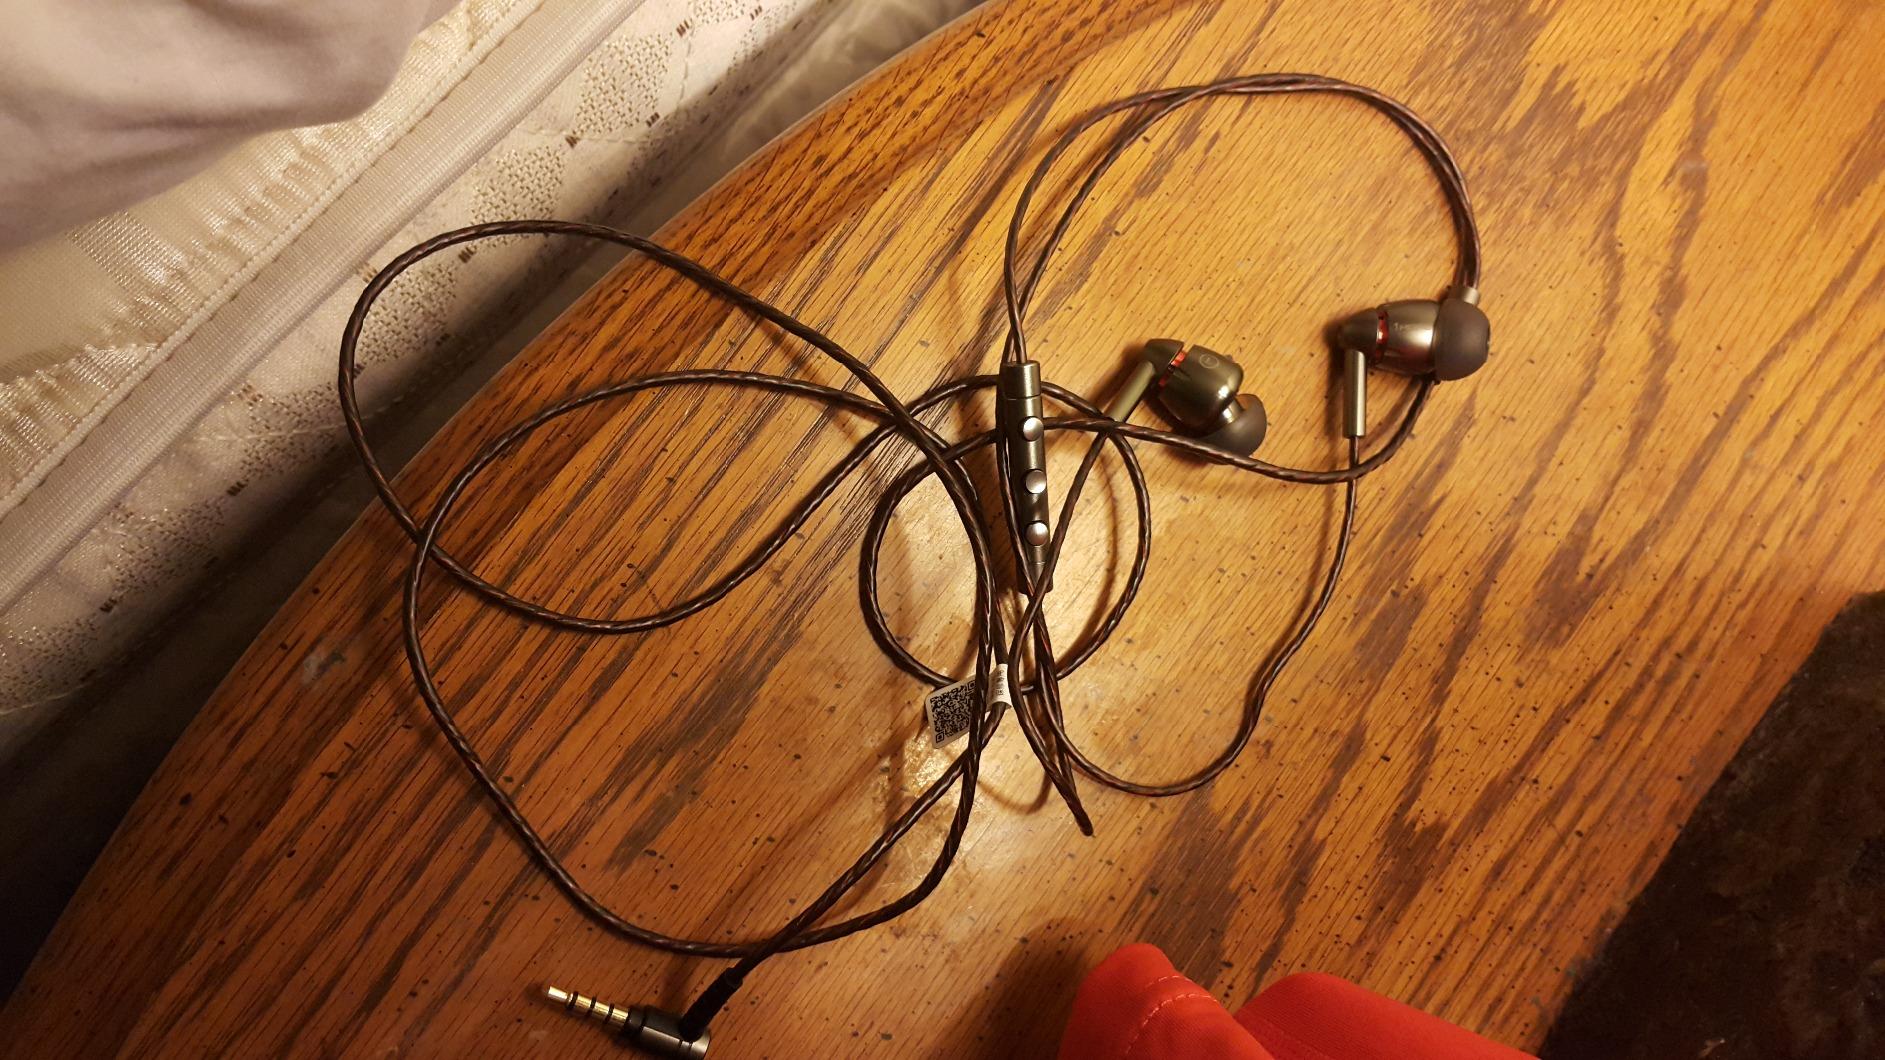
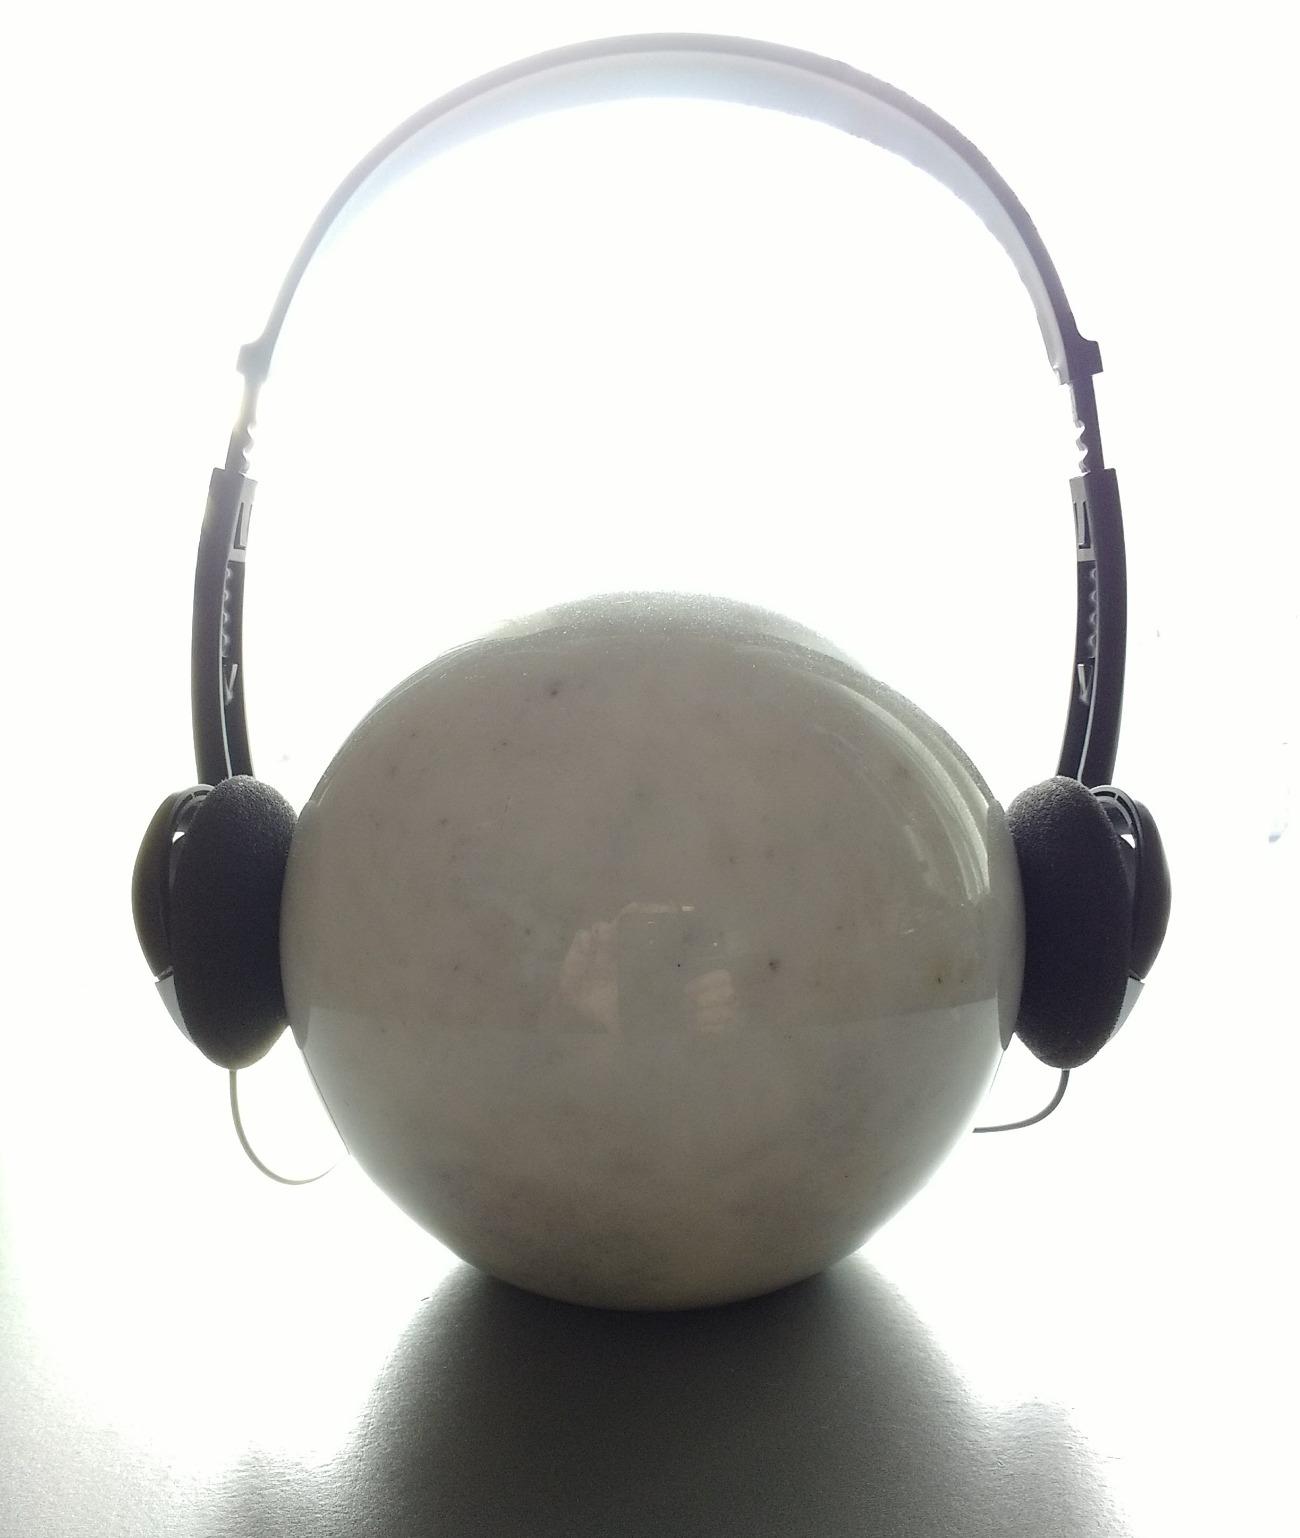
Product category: headphones
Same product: no